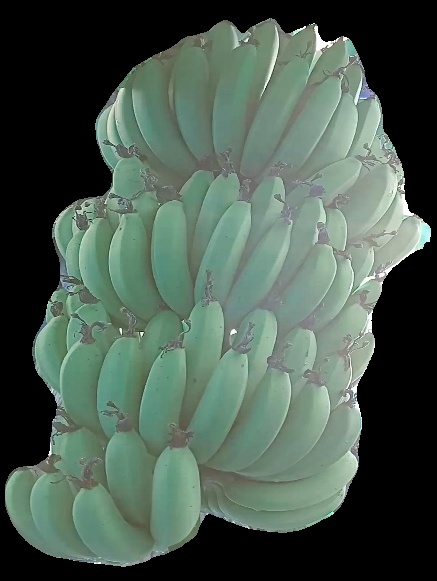
Variety: pachbale
Grade: grade1